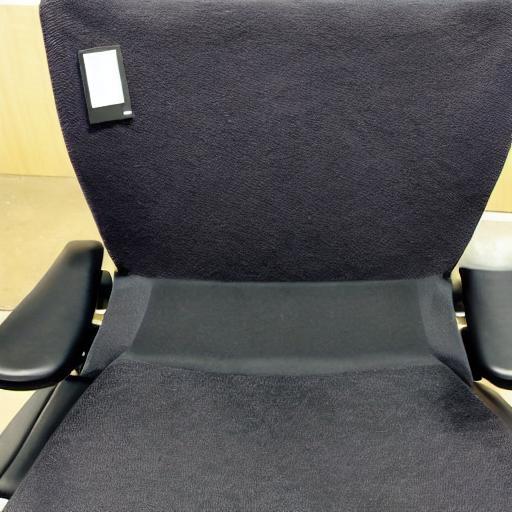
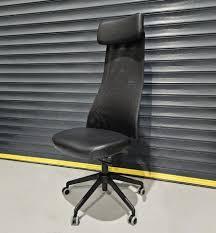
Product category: items_chair
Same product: no